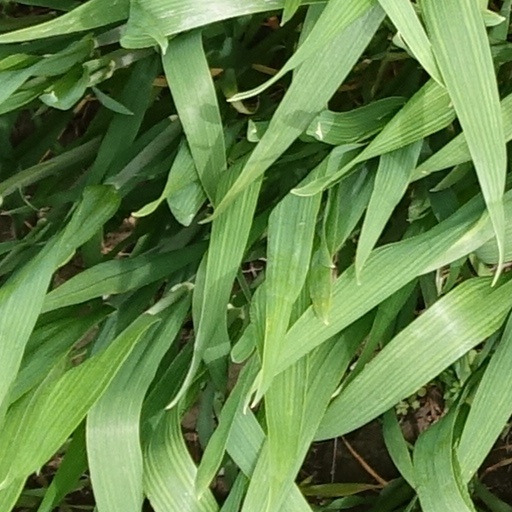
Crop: wheat